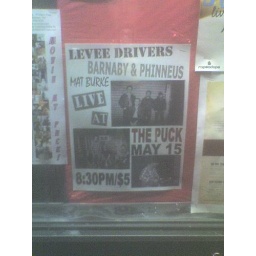
Levee Drivers sign in the outside window at The Puck